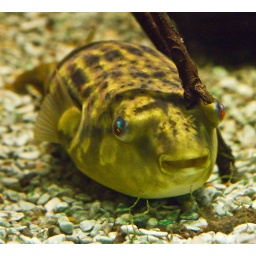
I don't know why this puffer fish was leaning against the wooden stick, but he didn't seem so bright.